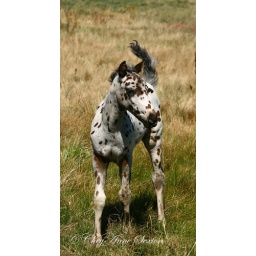
little spotted pony was a baby this spring in Durango Colo.